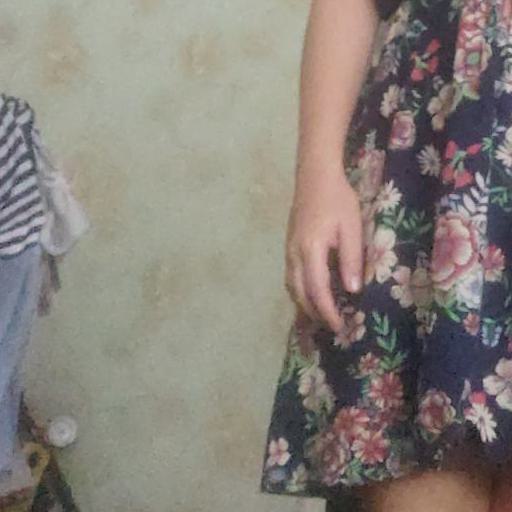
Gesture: no_gesture